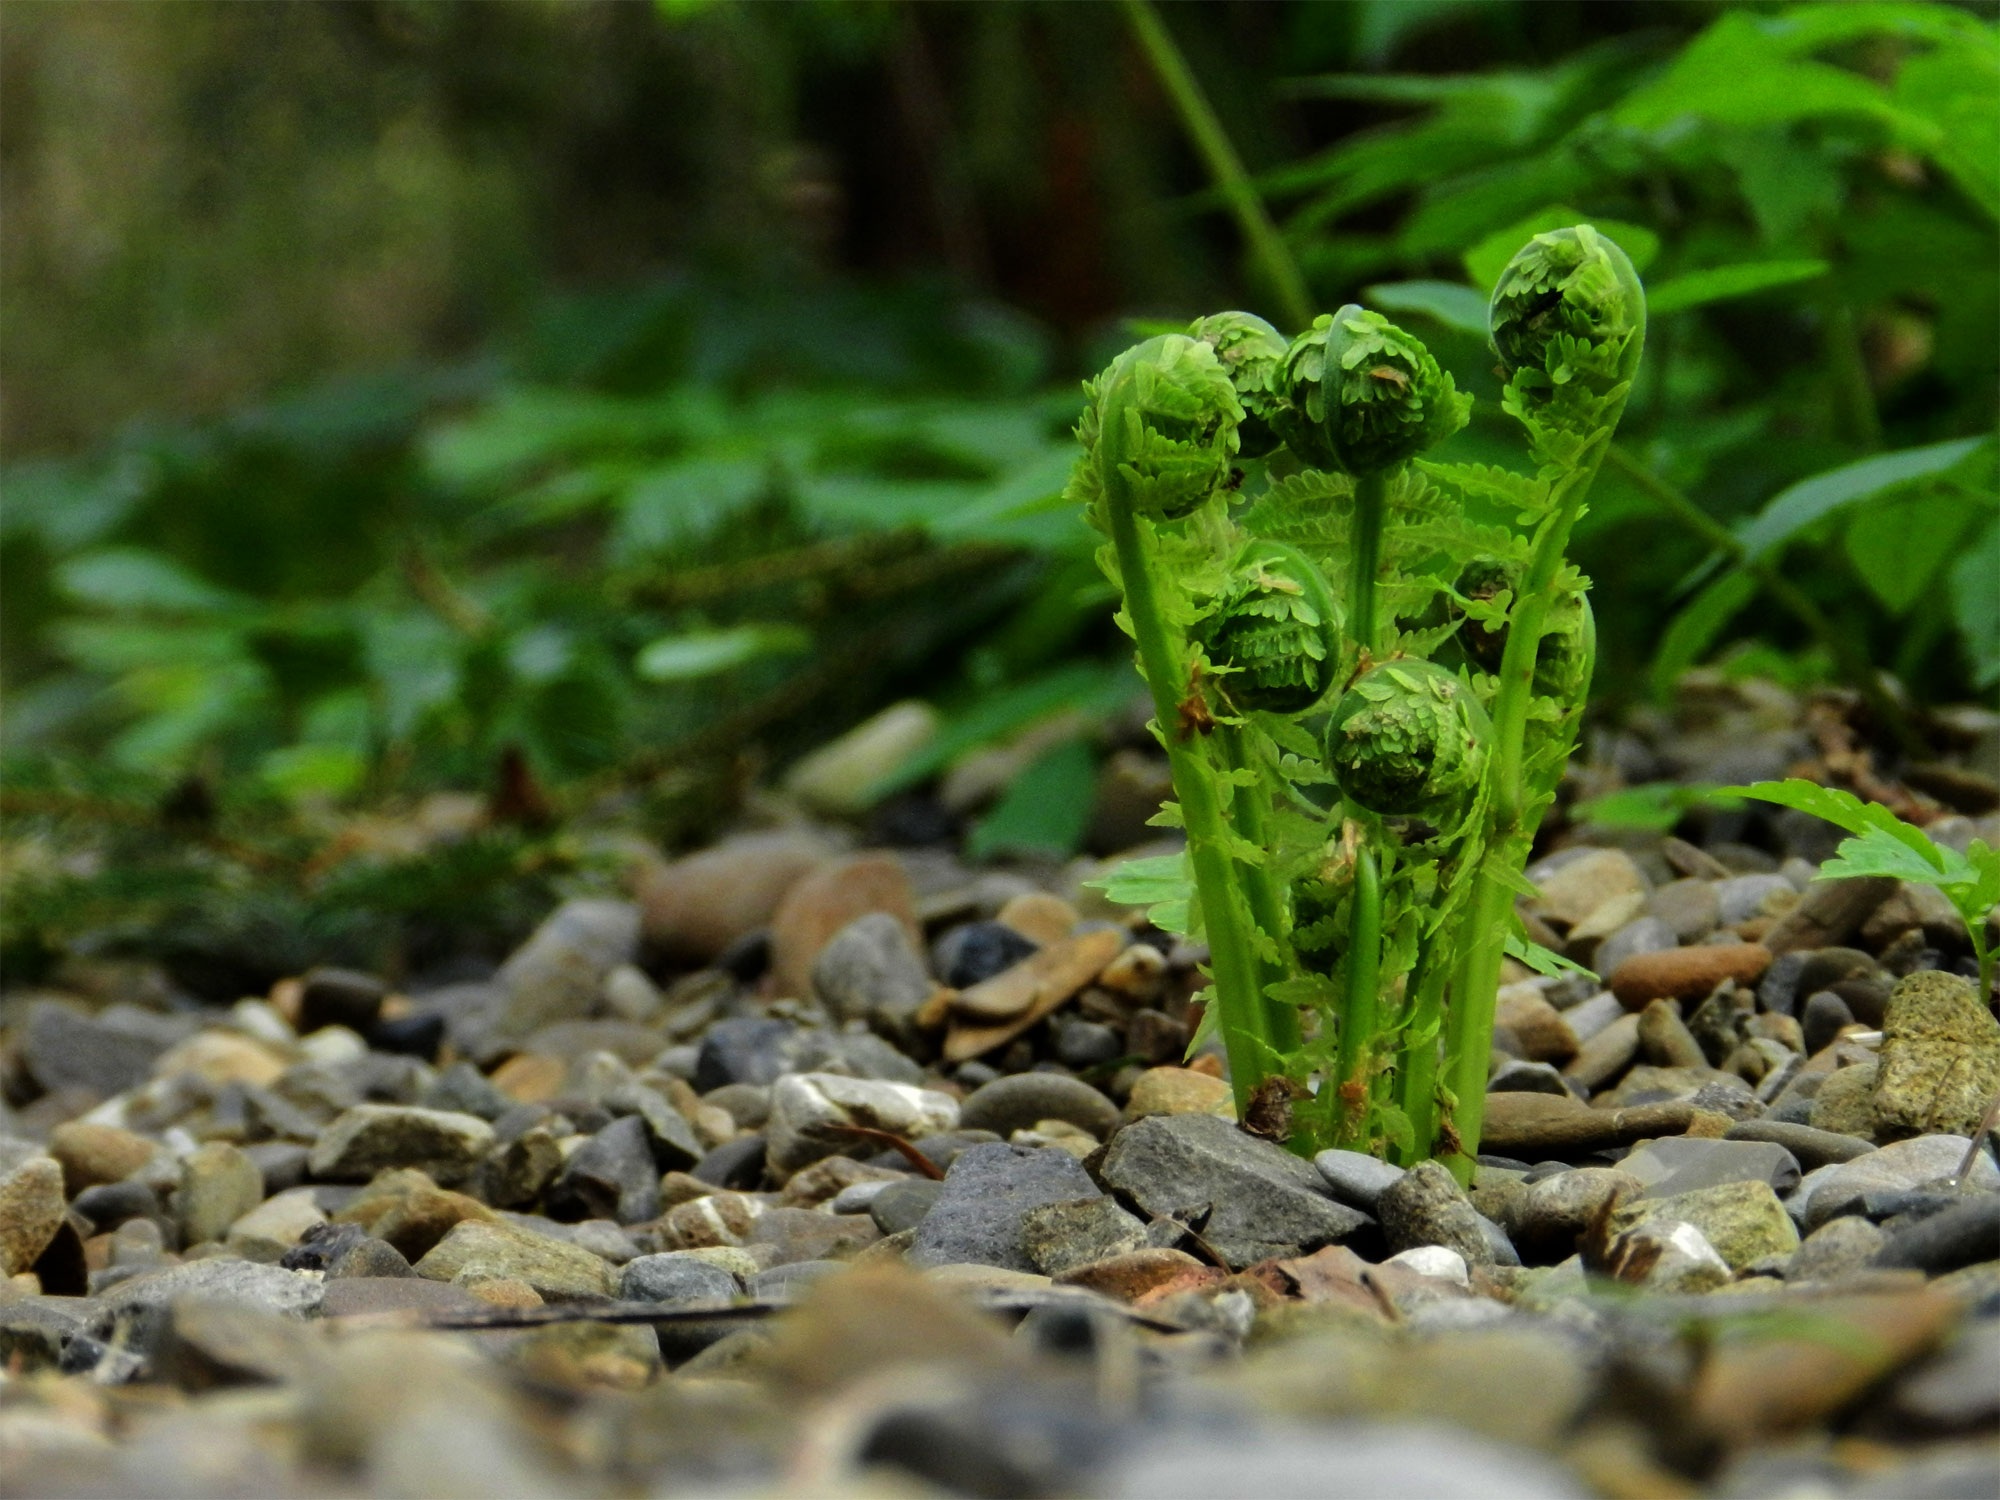
nature, forest, plant, leaf, flower, wildlife, green, soil, botany, flora, fauna, fern, plants, wildflower, woodland, macro photography, flowering plant, land plant, ferns and horsetails